Texas State Highway 70

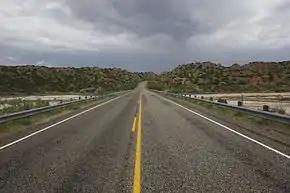
State Highway 70 crossing the Little Red River in Hall County, Texas.

State Highway 70 (SH 70) is a state highway in Texas. The route runs approximately from US 277 near Blackwell to US 83 south of Perryton.